Question: Please indicate a possible affordance area of the knife that can be used for holding
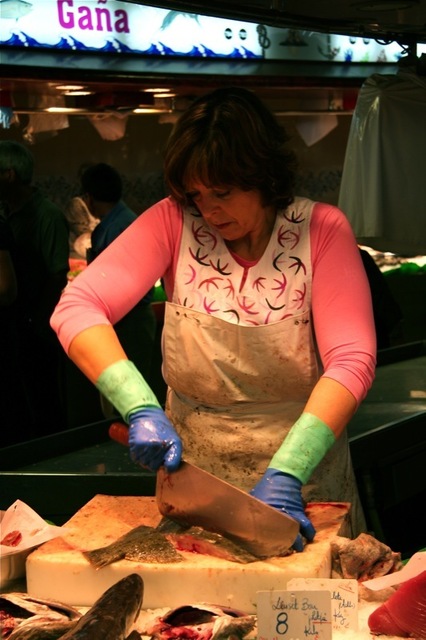
Answer: [107.996, 421.883, 175.218, 474.105]